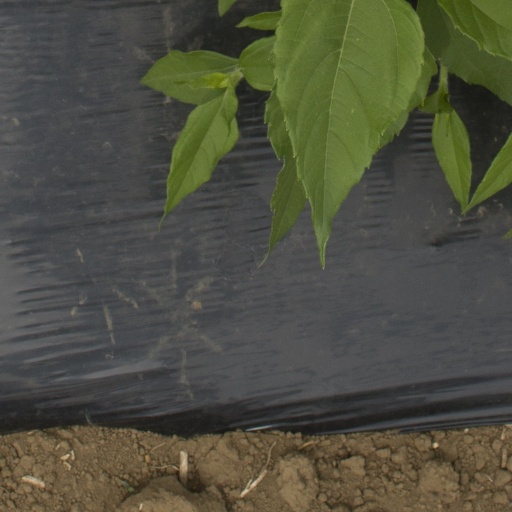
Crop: Jerusalem artichoke